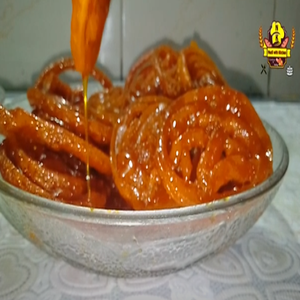
Dish: jalebi